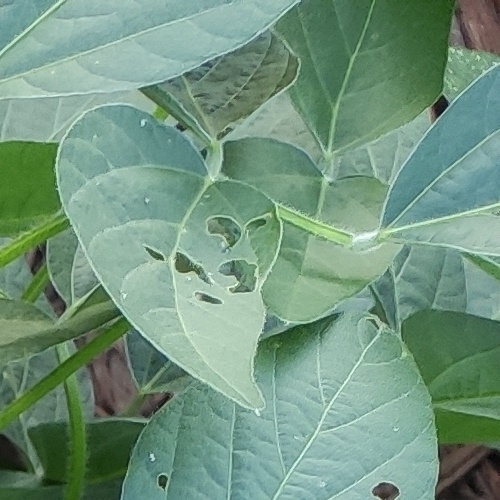
Label: Caterpillar